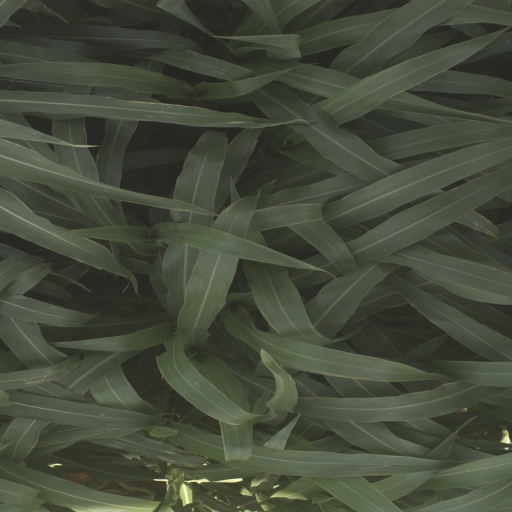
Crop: sorghum